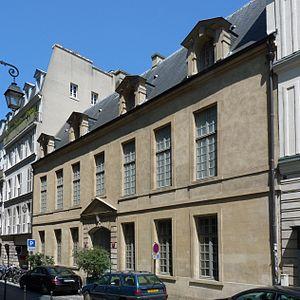
Hôtel particulier au numéro 4 de la rue des Haudriettes à Paris
L’hôtel de Bondeville est un hôtel particulier situé à Paris en France, dans le Marais.
Cet article recense les monuments historiques du 3ᵉ arrondissement de Paris, en France.
La rue des Haudriettes est une rue du 3ᵉ arrondissement de Paris.